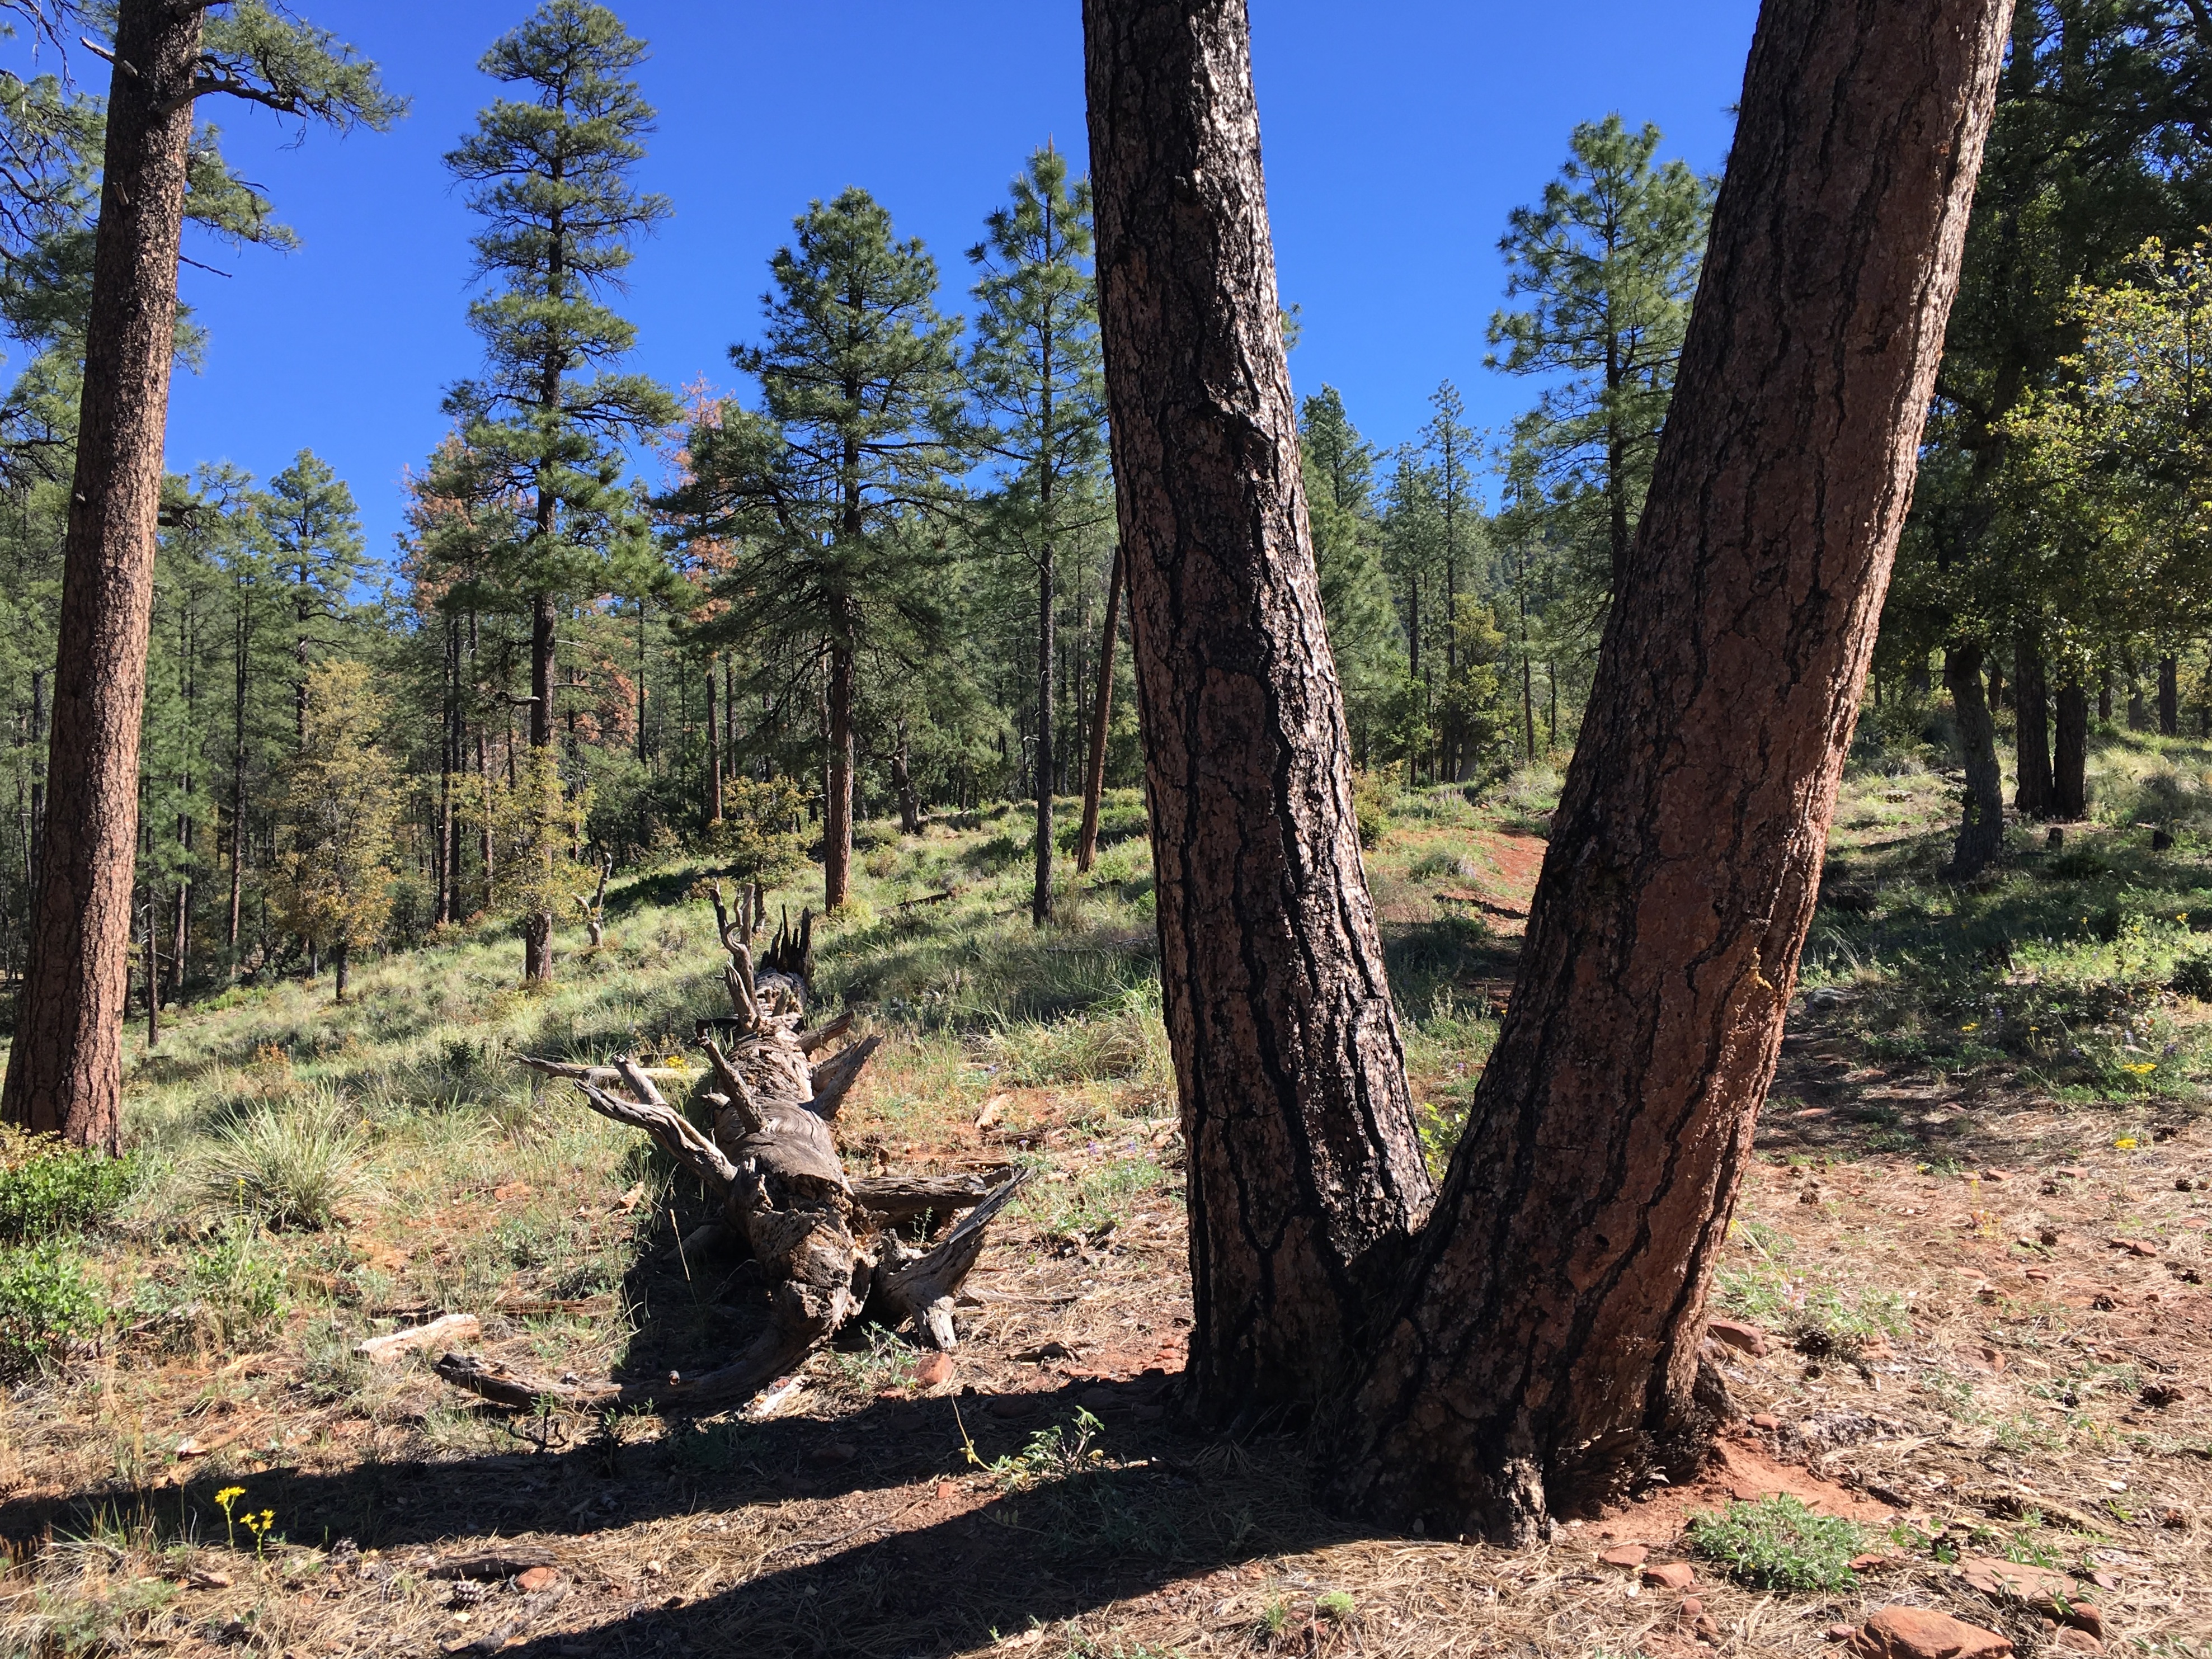
tree, forest, wilderness, plant, trail, woodland, habitat, ecosystem, biome, natural environment, woody plant, temperate coniferous forest